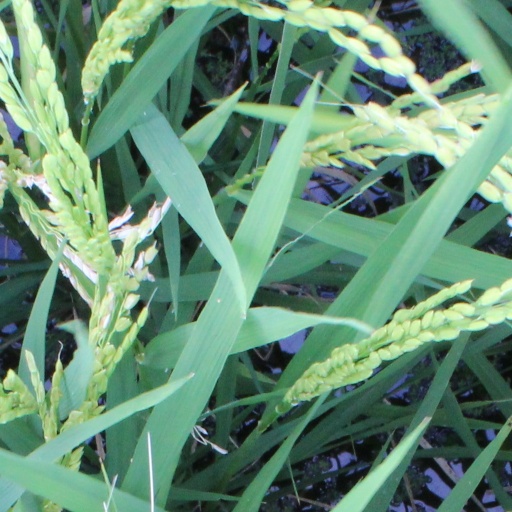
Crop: rice